Principality of Theodoro

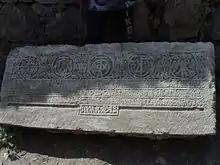
Stone inscription of the Principality at the fortress of Funa

The historian Alexander Vasiliev identifies the first prince as Demetrios, attested at the Battle of Blue Waters in . According to Vasiliev, he is possibly to be identified with the "hekatontarches" Khuitani, who erected the stone inscription mentioning the name "Theodoro" on the walls of Mangup at about the same time.